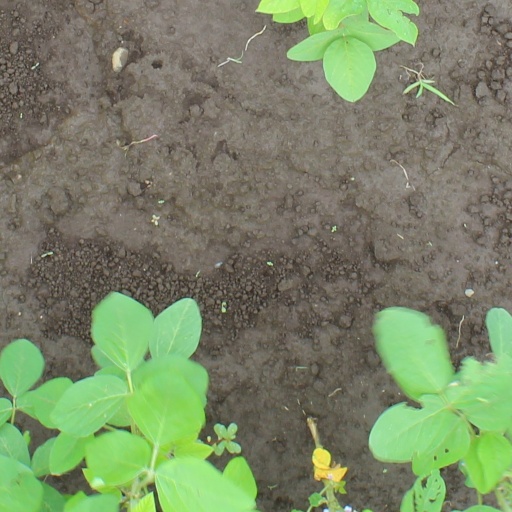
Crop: soybean